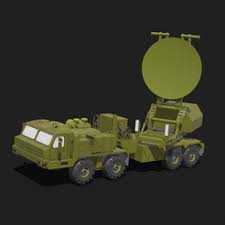
Label: BM-30